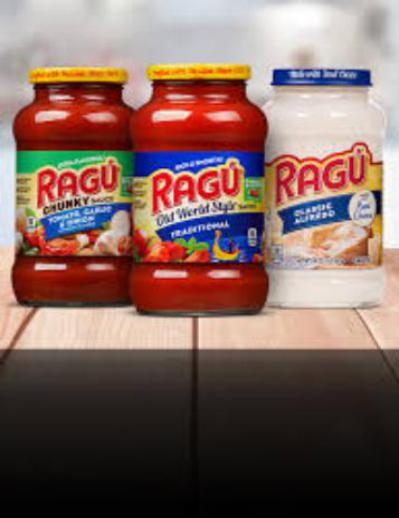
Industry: Food